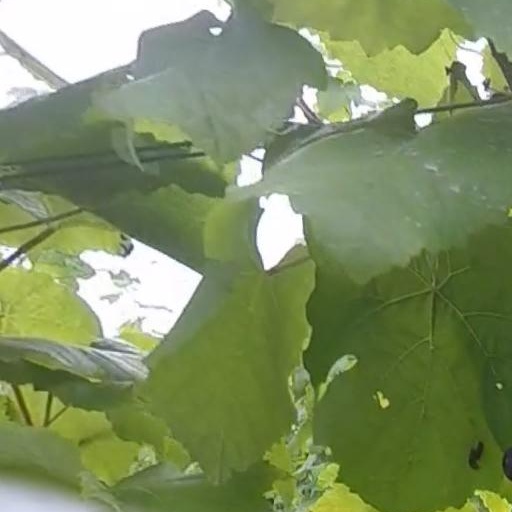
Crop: grape